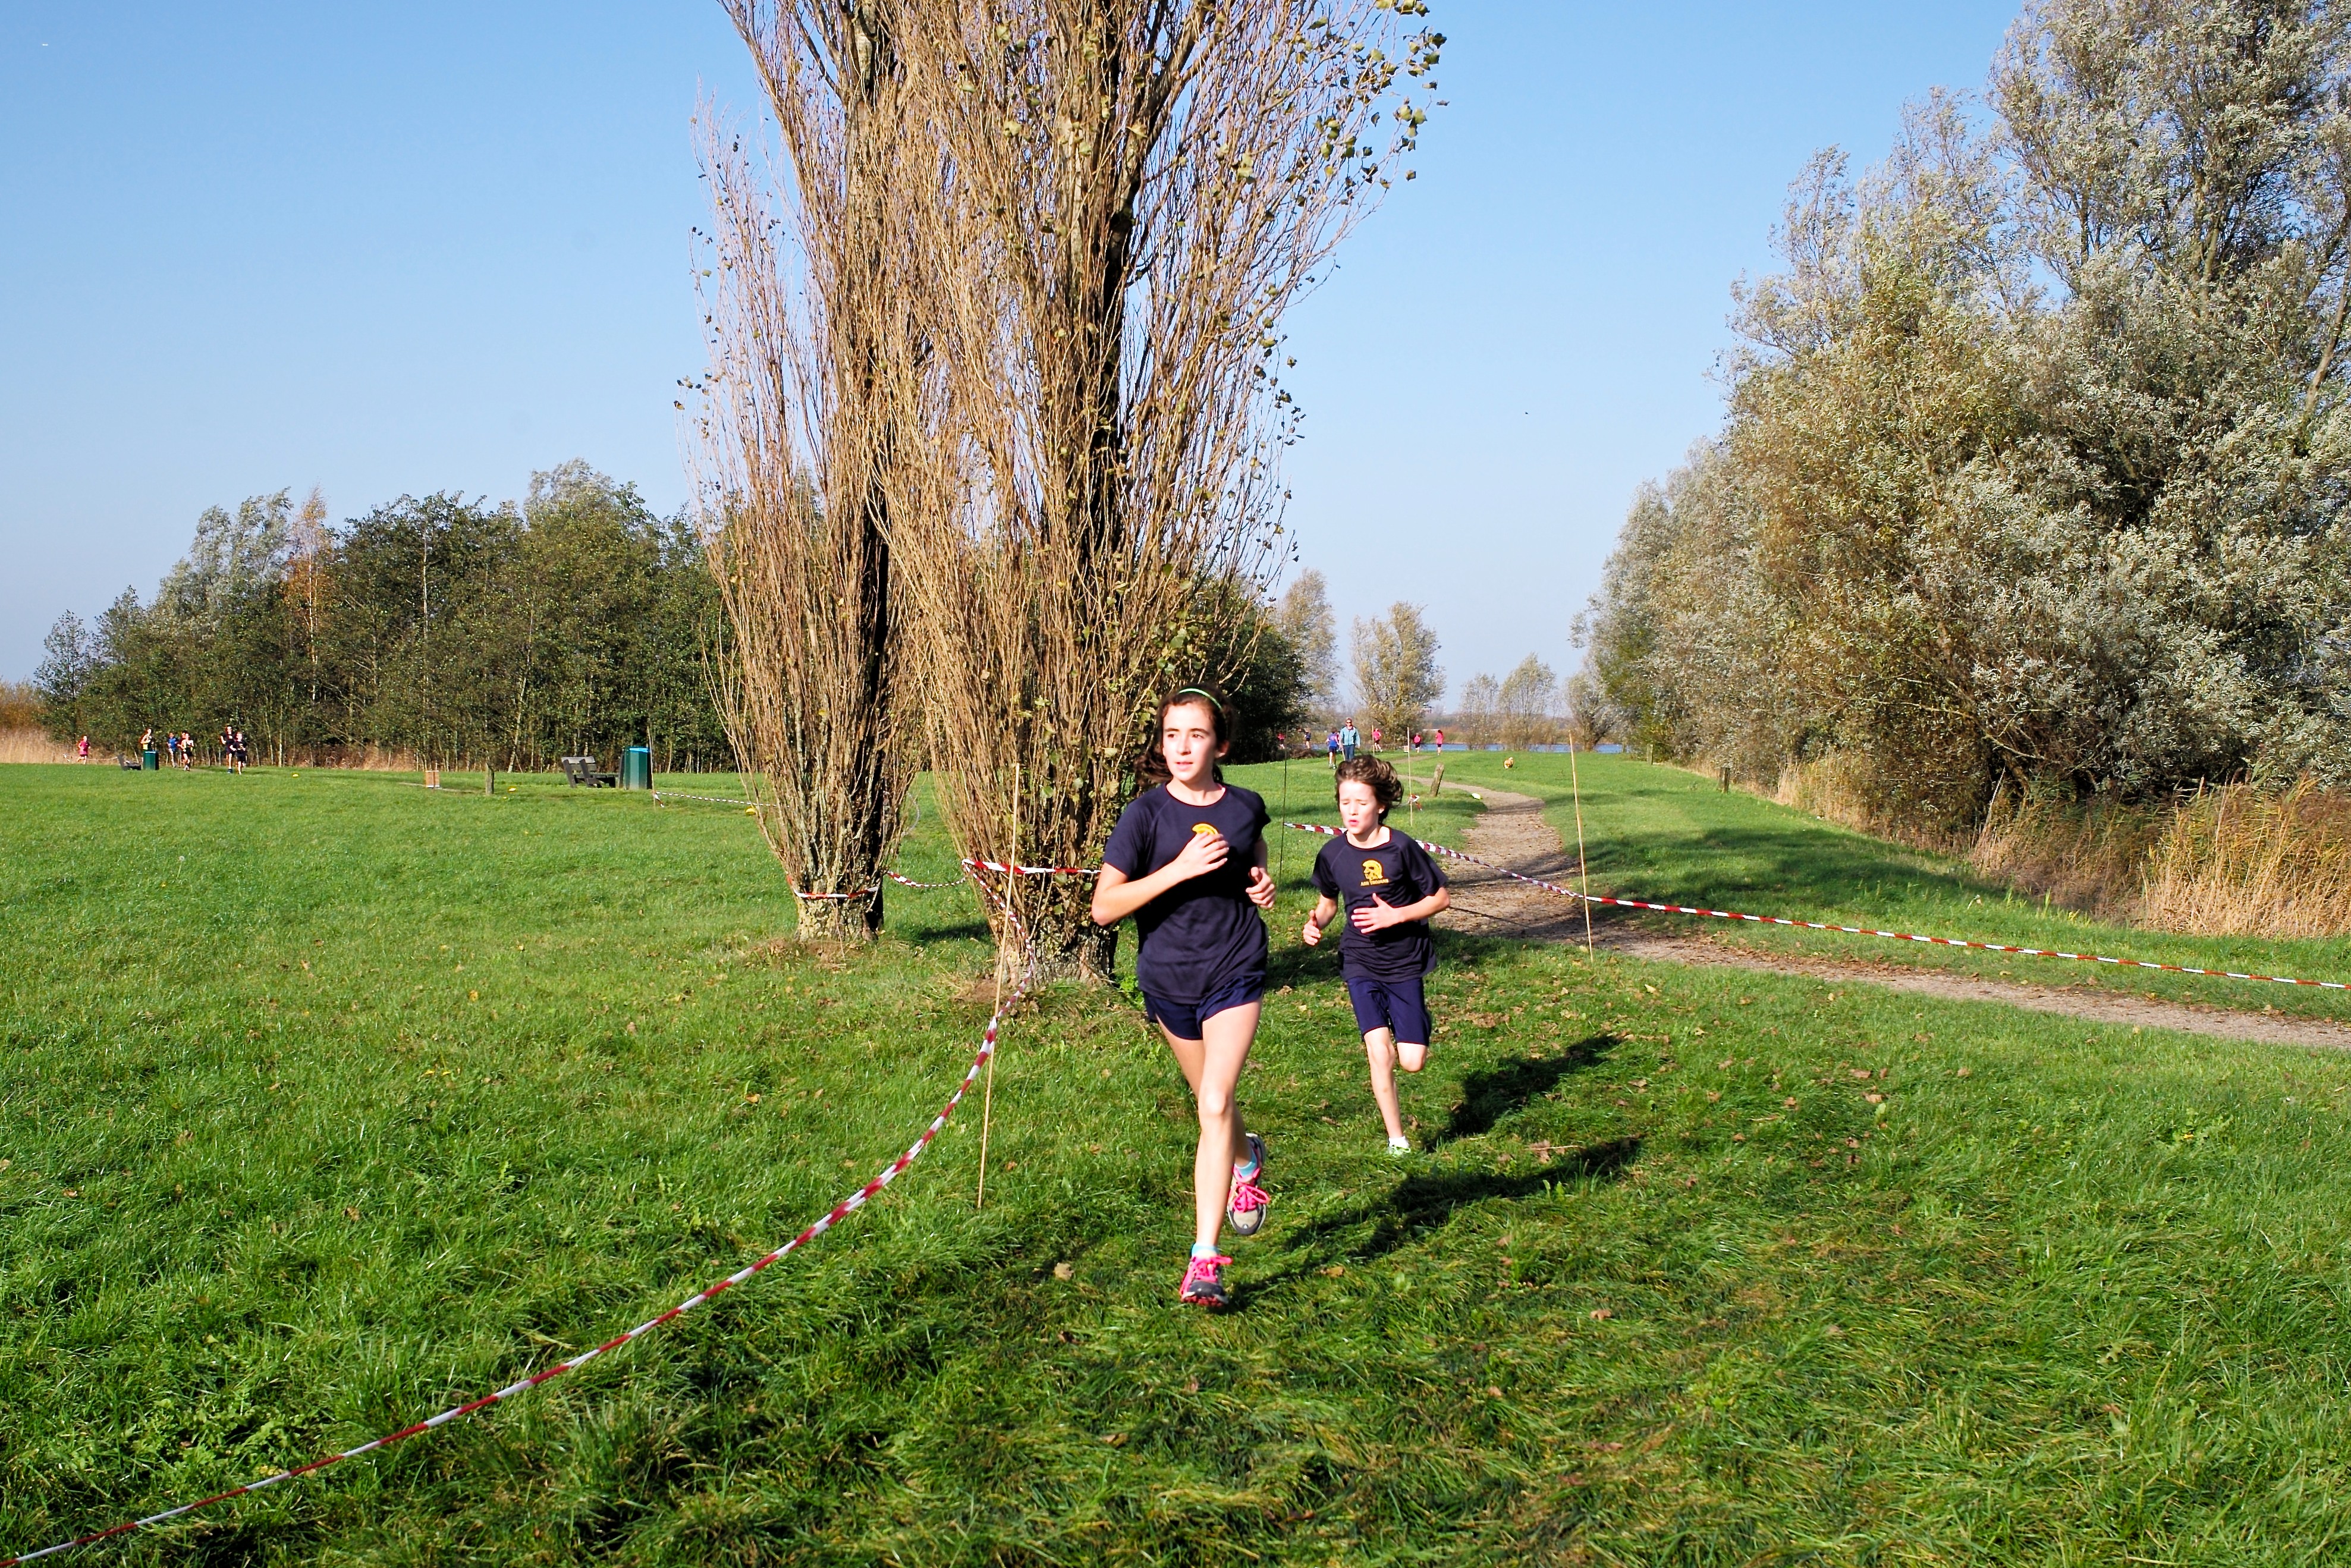
tree, grass, girl, sport, lawn, meadow, flower, lake, boy, running, run, europe, high, park, runner, ash, crosscountry, race, competition, holland, netherlands, m, sports, school, runners, woodland, junior, leica, 240, varsity, athletics, meet, xc, valkenburg, physical exercise, human action